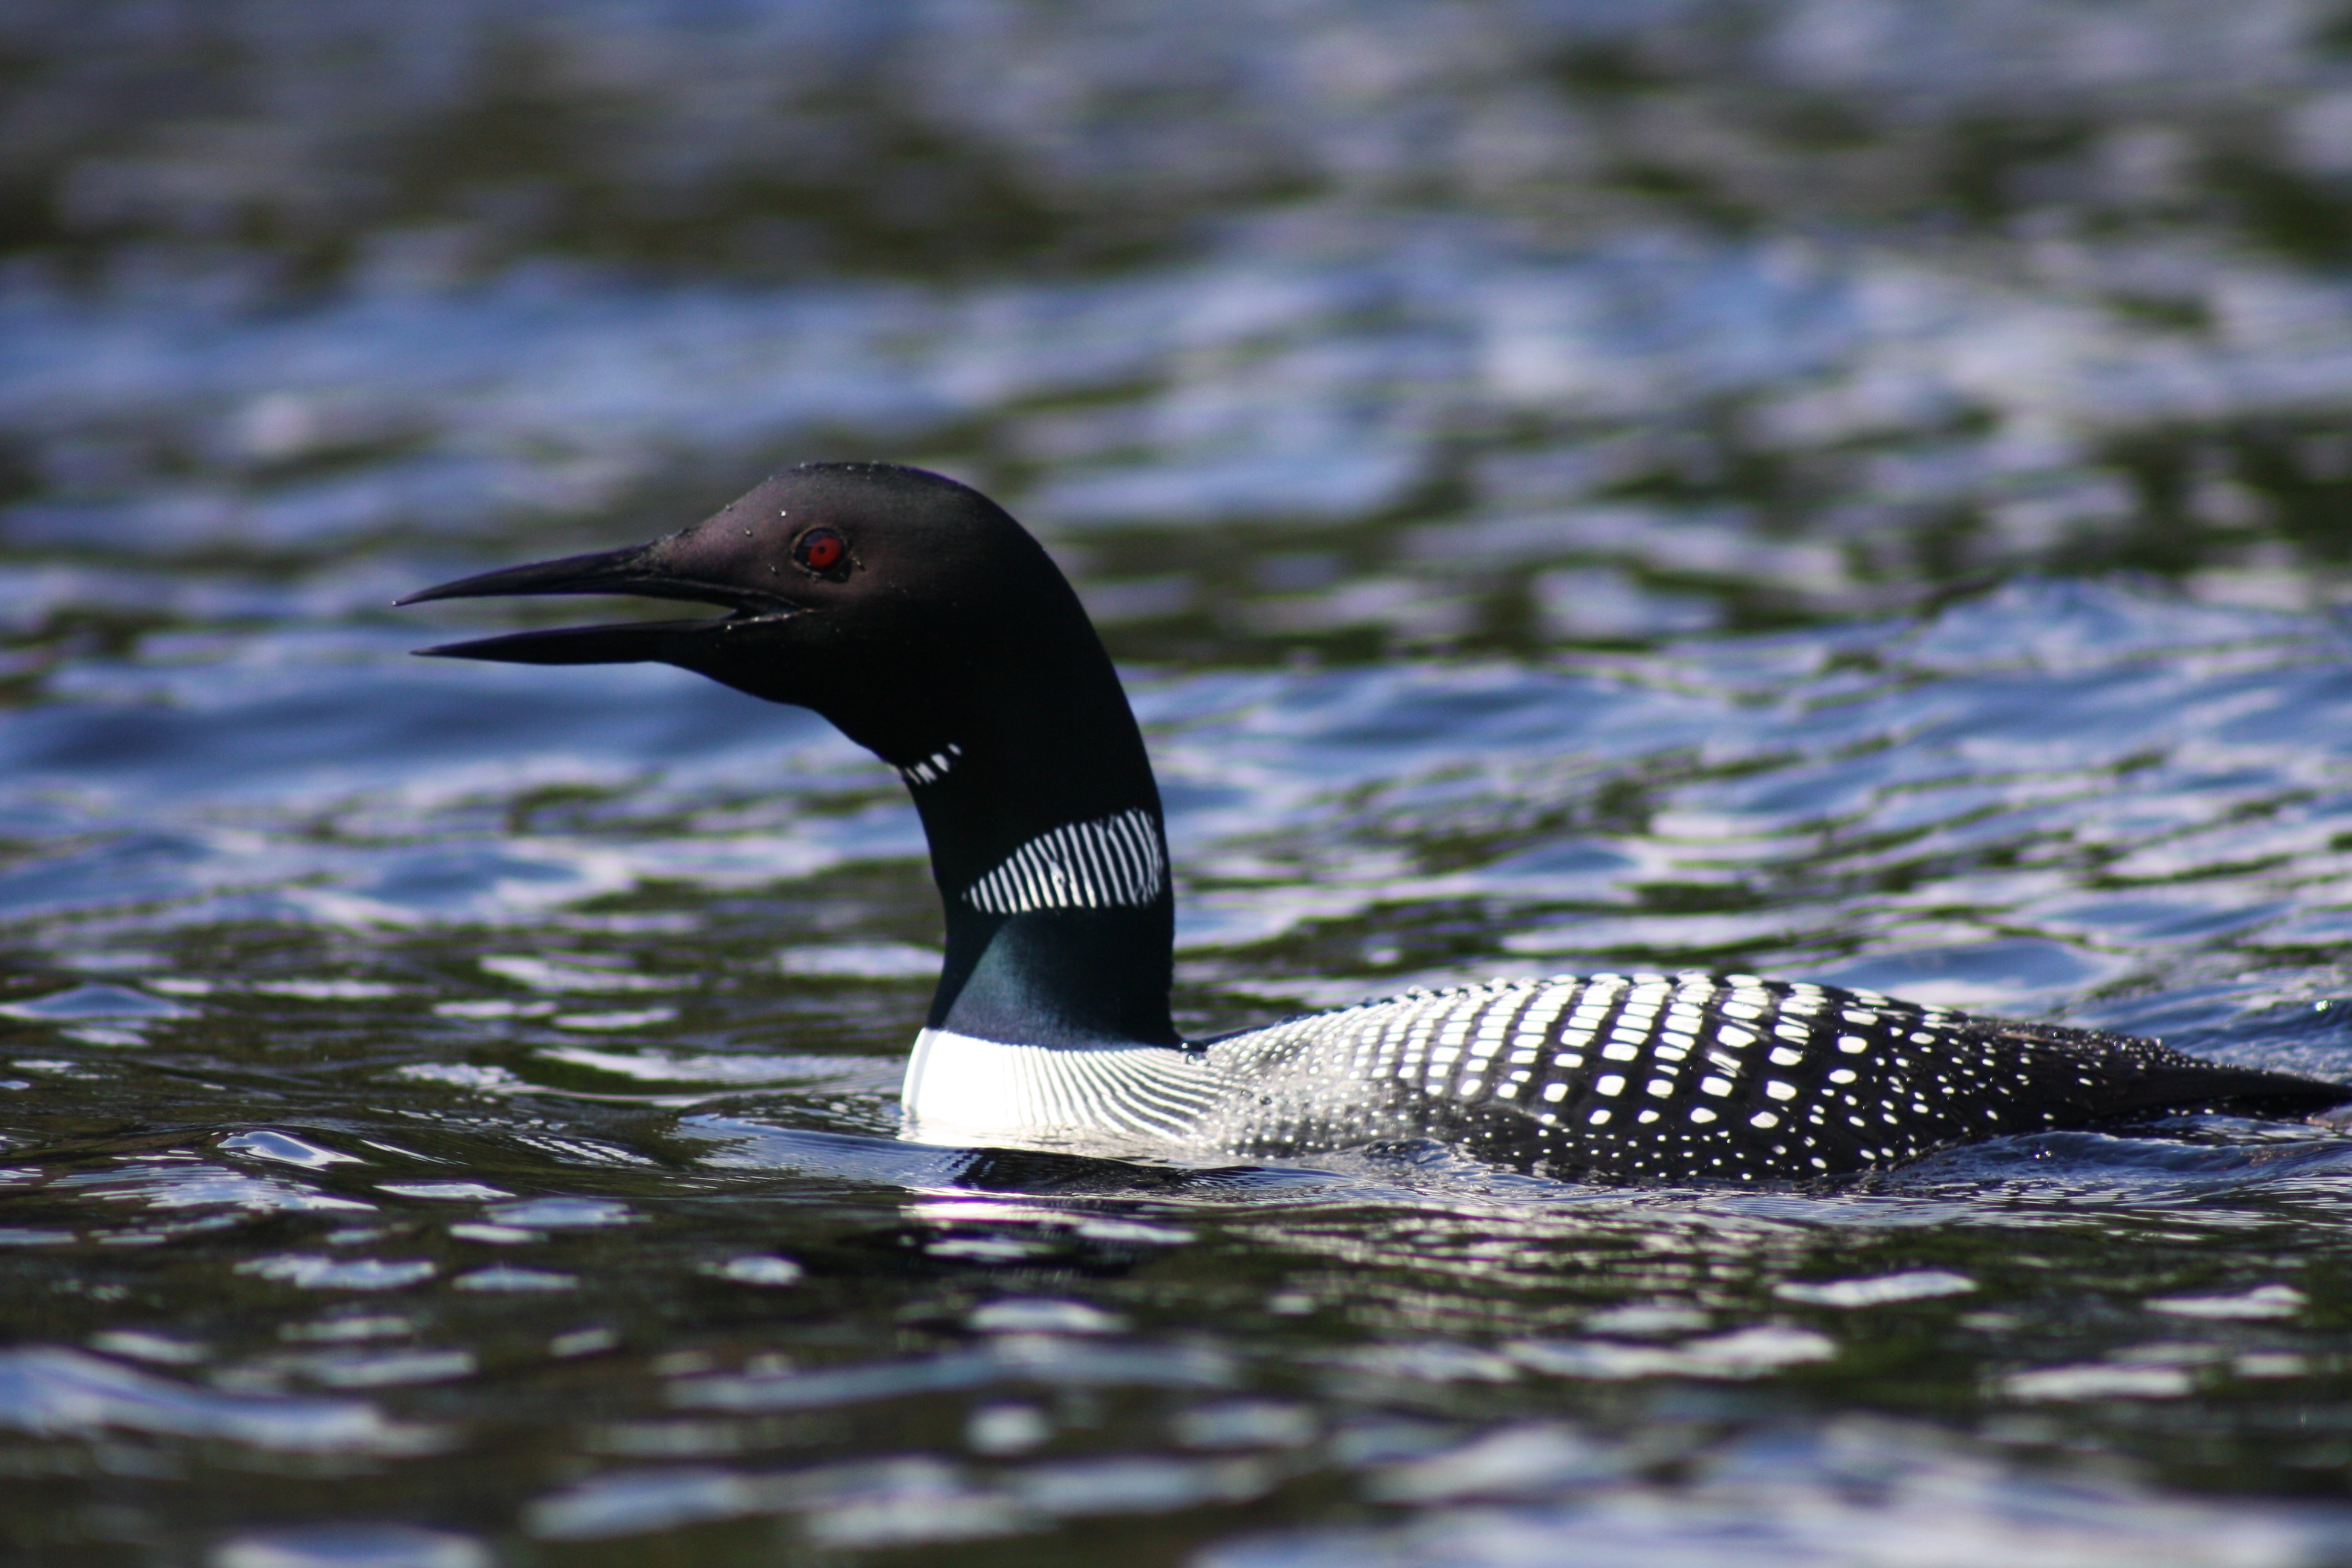
water, bird, lake, seabird, summer, wildlife, beak, fauna, northern, water bird, shorebird, organism, loon, seaduck